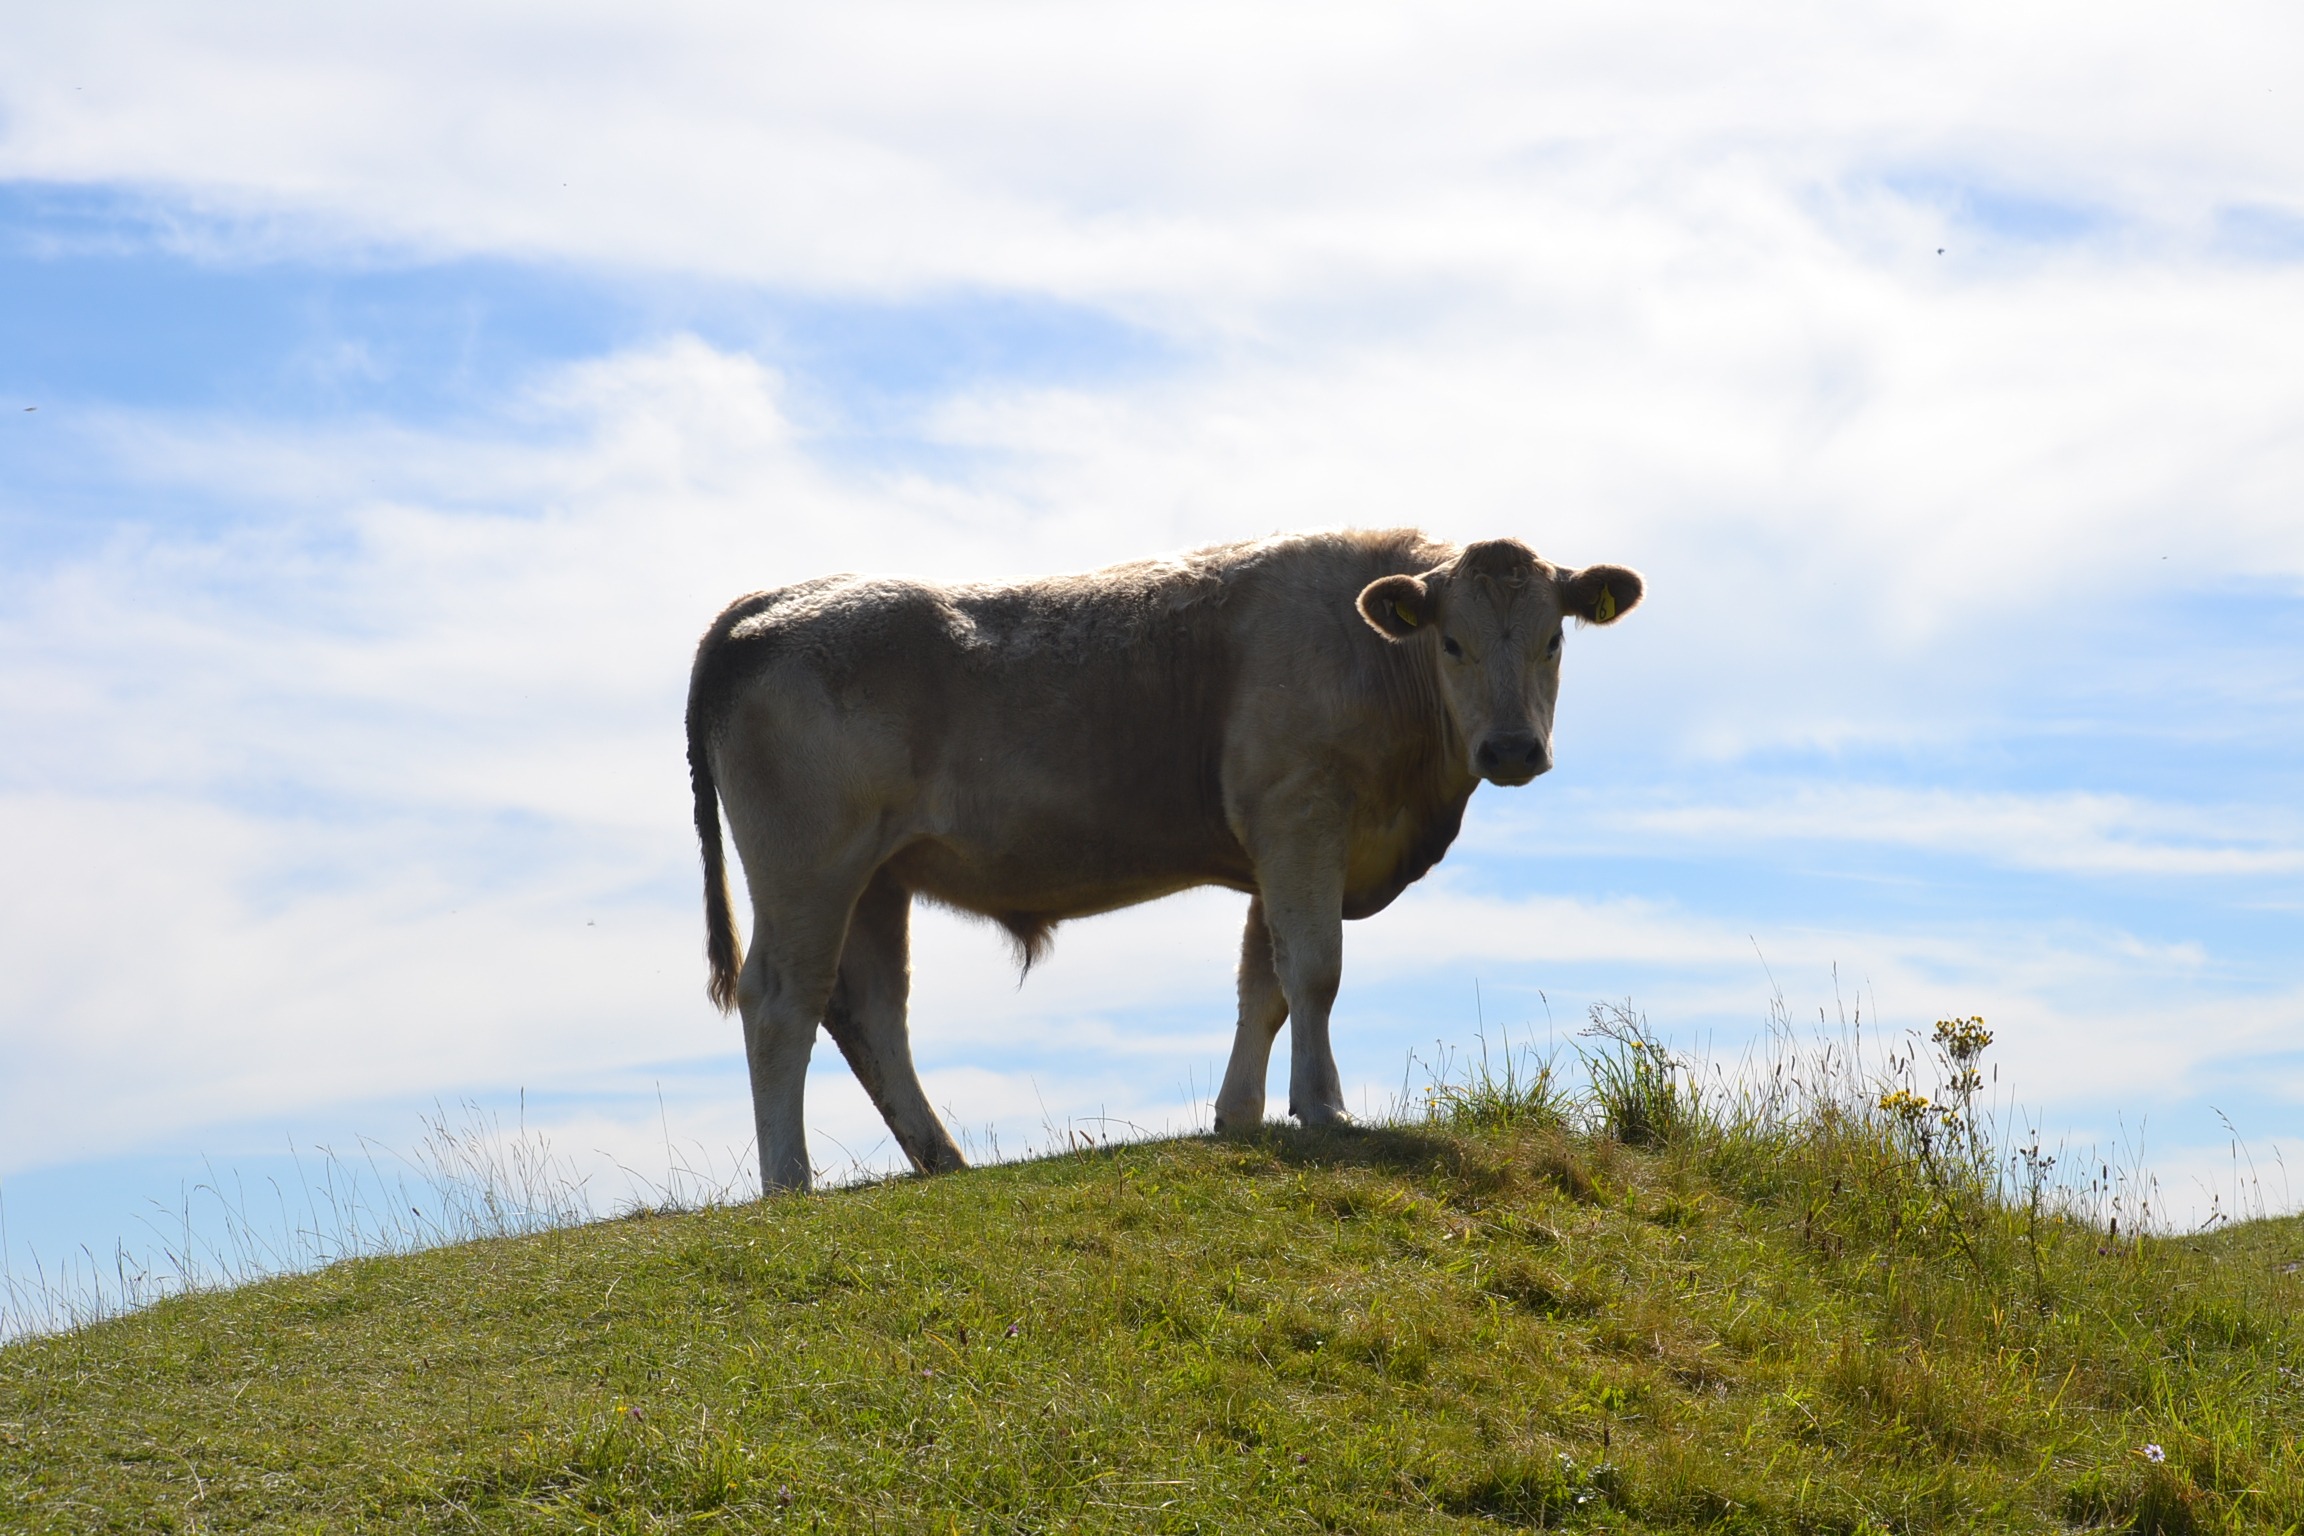
grass, outdoor, field, farm, meadow, prairie, hill, animal, wildlife, rural, cow, cattle, herd, pasture, grazing, livestock, ranch, mammal, bovine, fauna, farmland, bull, grassland, vertebrate, domestic, habitat, domestic animals, steer, bullock, rural area, farm animals, cattle like mammal, cow goat family